Alfa Romeo Disco Volante

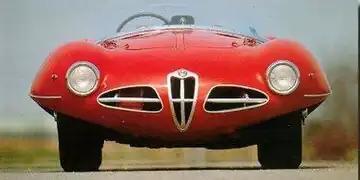
Front view of the 1952 Disco Volante Spider, highlighting the lenticular cross-section of the body.

The 1900 C52 was originally developed in 1952 to take part to Sport category races. Its fully enveloping aerodynamic bodywork was developed and built together with Carrozzeria Touring, and wind tunnel tested. Studied to achieve a low drag coefficient even in crosswinds, the body featured a lenticular cross-section both viewed from the front and from the side; the underbody was faired-in.